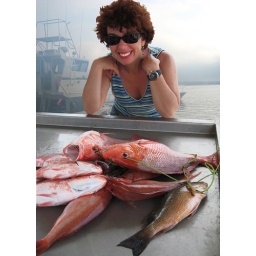
orange beach, just caught 30 pounds of red and black snappers - best fishing trip in my life!